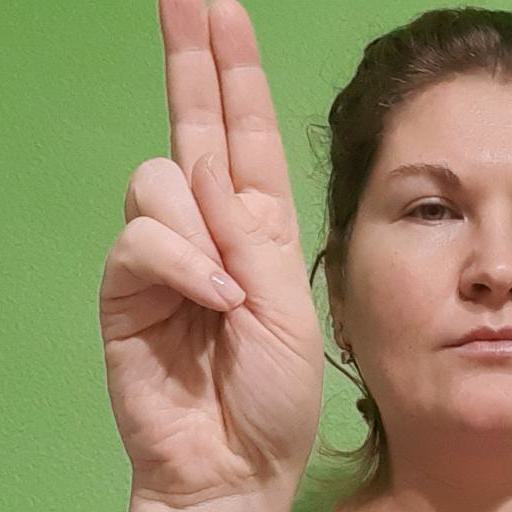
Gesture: two_up